Century type family

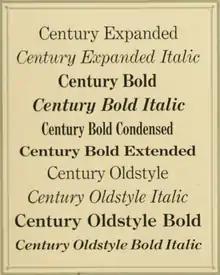
Century types from the ATF specimen book, 1912. Century Schoolbook had not yet been released at this time.

curl ending in a ball terminal on top of letter c. Ball terminal on hook of f, ear of g, and tail of j.